Jordis Unga

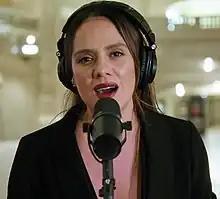
Unga performs "This is Me" for the 2020 United States Census

Jordis Losana Sikahema Unga (born August 6, 1982) is an American rock singer from Forest Lake, Minnesota. After years of building a cult following in Minneapolis, as a vocalist for The Fighting Tongs and Liars Club, Unga reached international fame for her performances on the first season of the CBS television reality show "" where 15 contestants competed to become the lead vocalist for the Australian rock band INXS. She finished fifth overall. Unga was also a contestant on the second season of NBC's "The Voice" as a part of "Team Blake". She was eliminated on April 16, 2012, finishing in the Top 16 of the competition. In 2014, Unga released her debut album, "A Letter from Home".